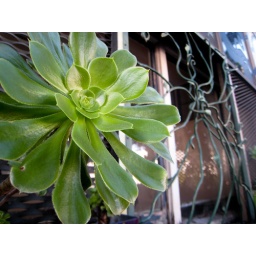
I love the way the plant mirrors the art in the window.